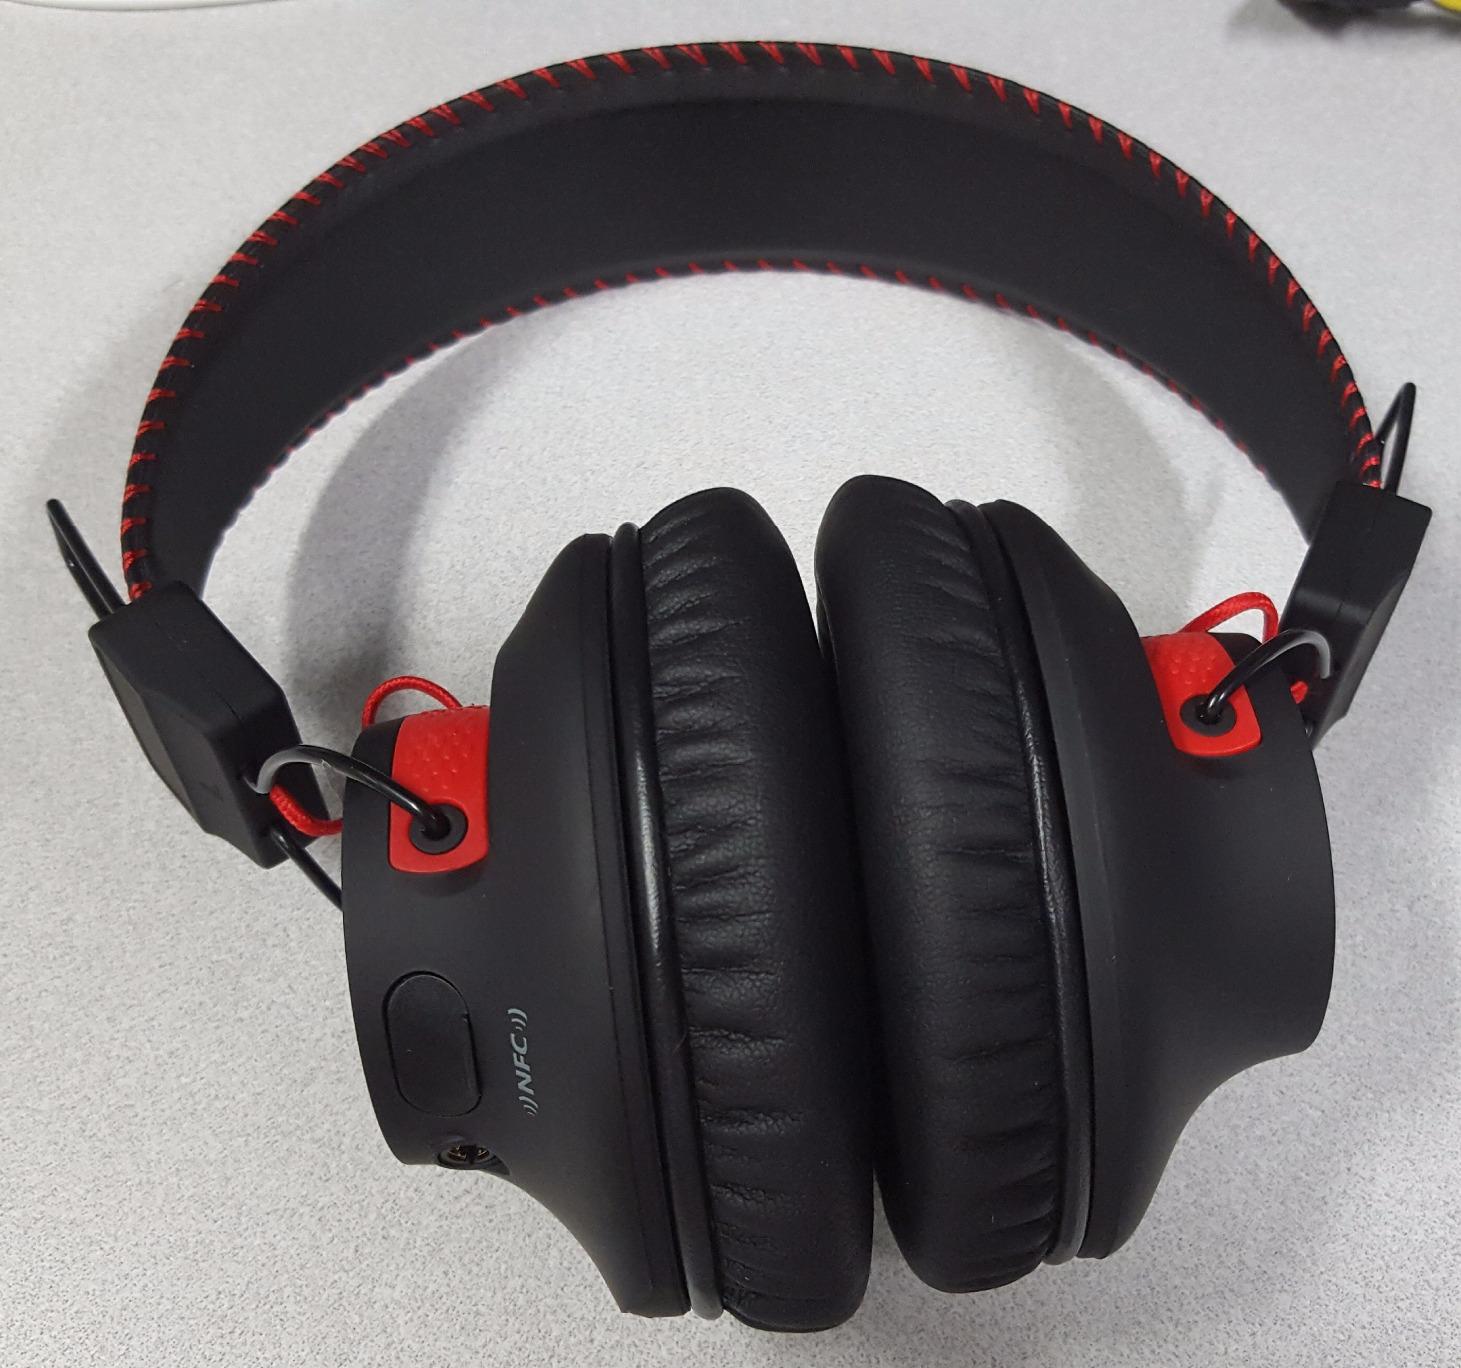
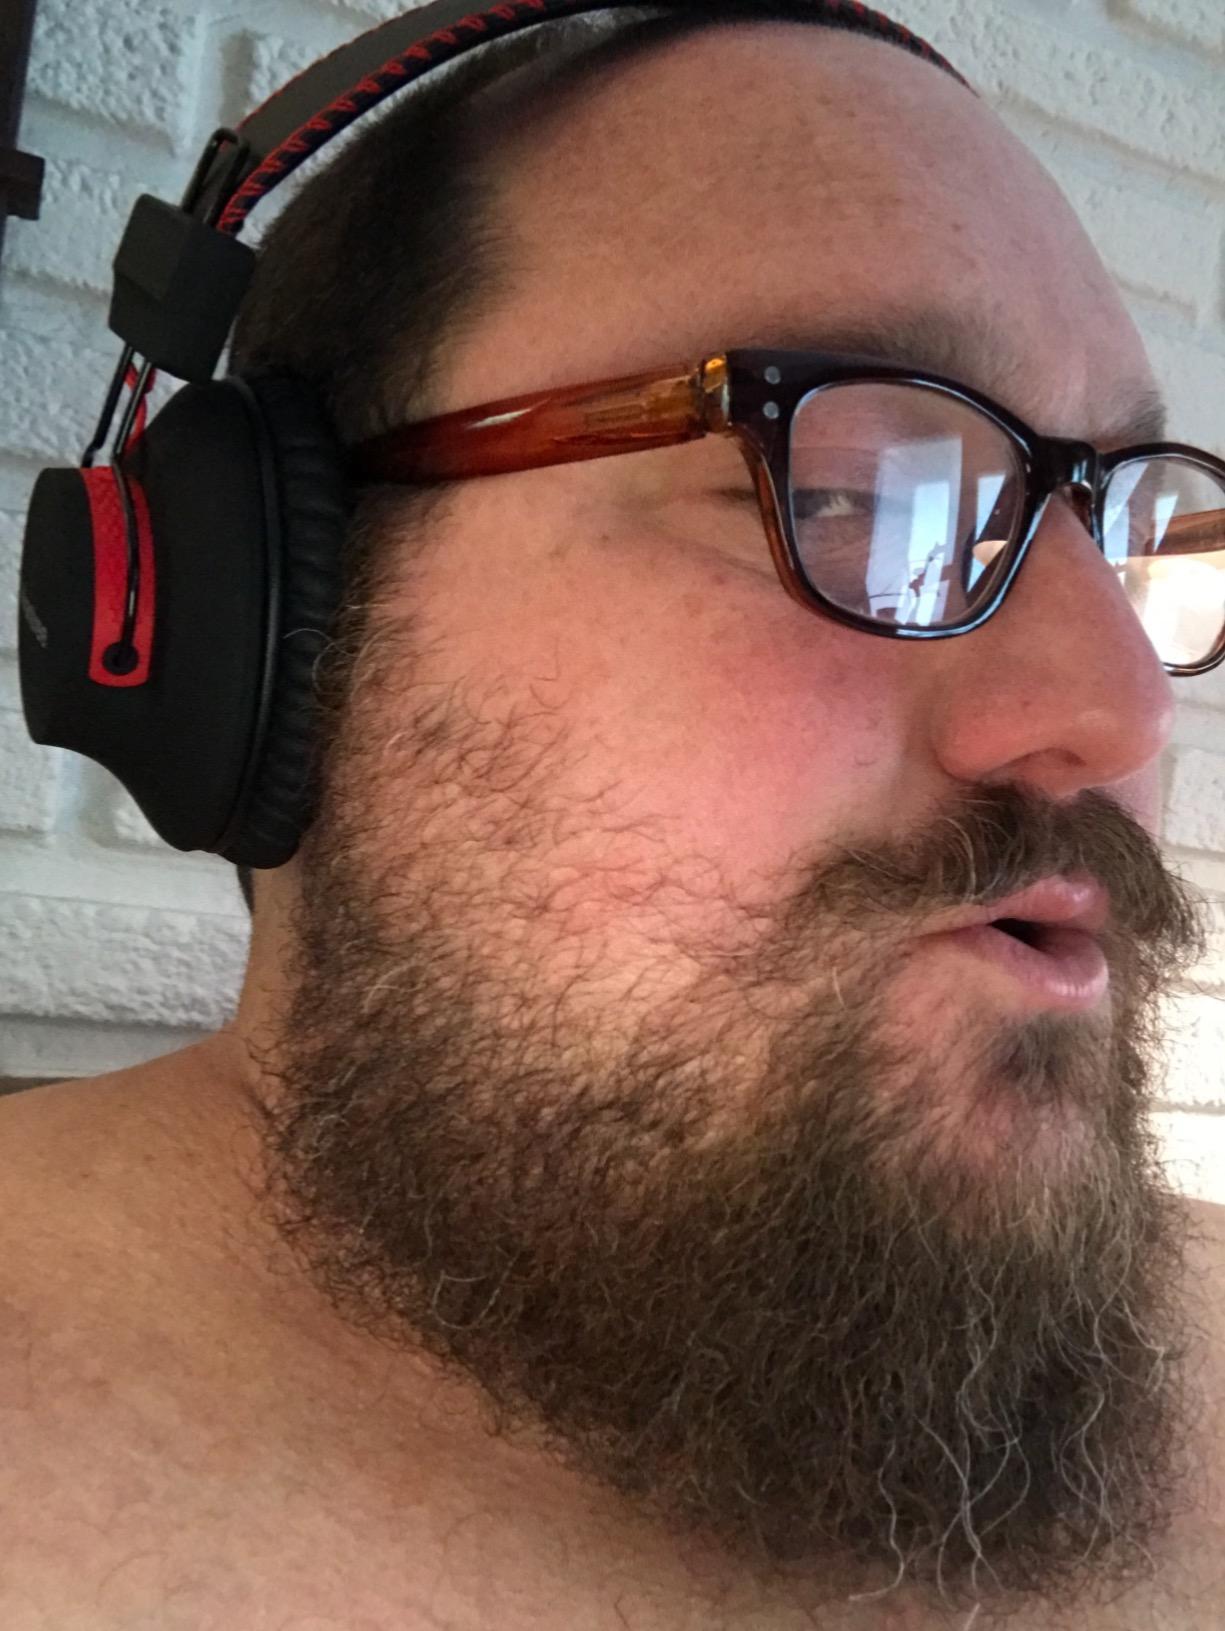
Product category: headphones
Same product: yes